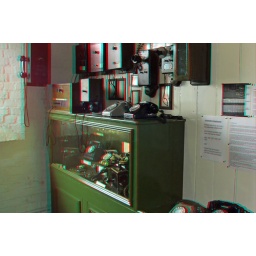
Severn Valley Railway in anaglyph 3D stereo red blue glasses to view